Hot in Cleveland

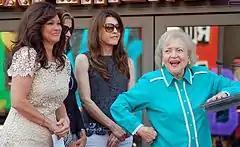
Valerie Bertinelli, Wendie Malick, Jane Leeves, and Betty White at the Hollywood Walk of Fame in August 2012

Guest stars during the first season included Shirley Knight as Melanie's overprotective mother, Loretta; Hal Linden as Victoria's womanizing actor father, Alex; singer Joe Jonas as Melanie's son, Will; Carl Reiner as Max, Elka's boyfriend; Bil Dwyer as Melanie's ex-husband Anders; and Juliet Mills as Joy's critical mother, Philippa. Other first season guest stars include John Schneider, Wayne Knight, Robert Gant, Huey Lewis, Amy Yasbeck, Tim Conway, Mark Indelicato, David Starzyk, Gary Anthony Williams, Dave Foley and Susan Lucci.